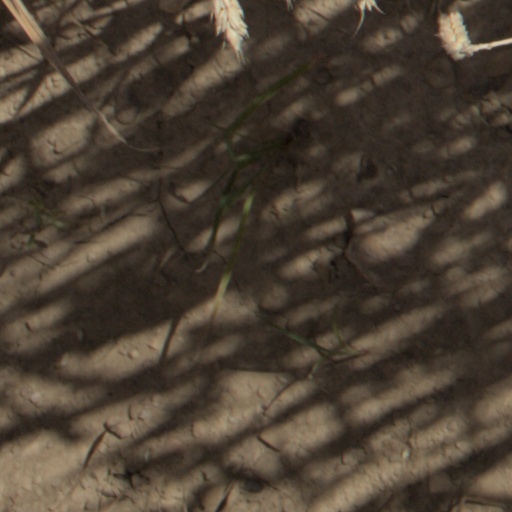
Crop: wheat